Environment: real
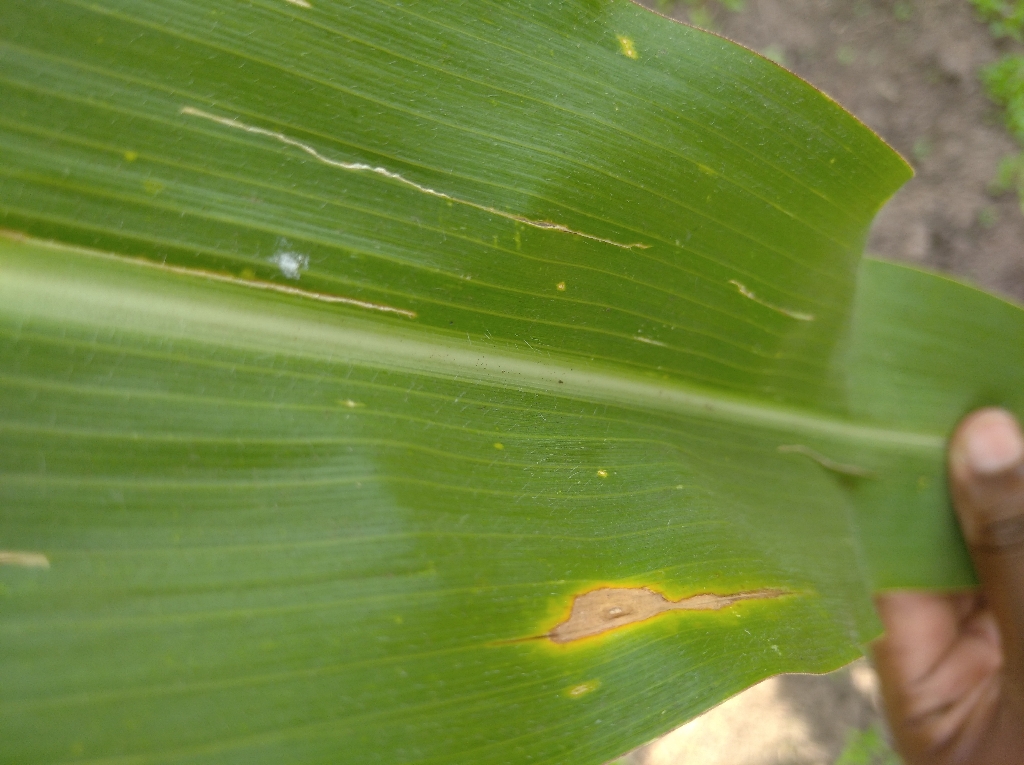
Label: northern_corn_leaf_blight